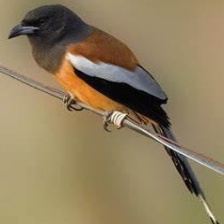
Species: RUFOUS TREPE
Scientific name: DENDROCITTA VAGABUNDA